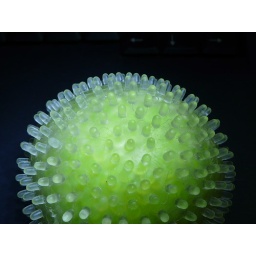
green stress ball in macro on my new fz18 camera